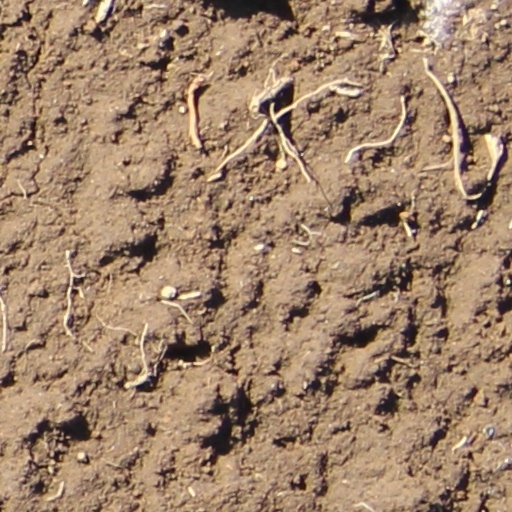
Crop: wheat